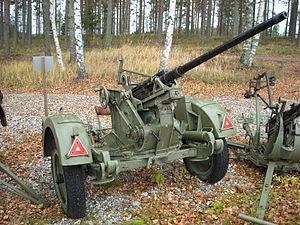
Simson est une entreprise allemande fabricant des armes, des voitures et des motos aujourd'hui disparue.